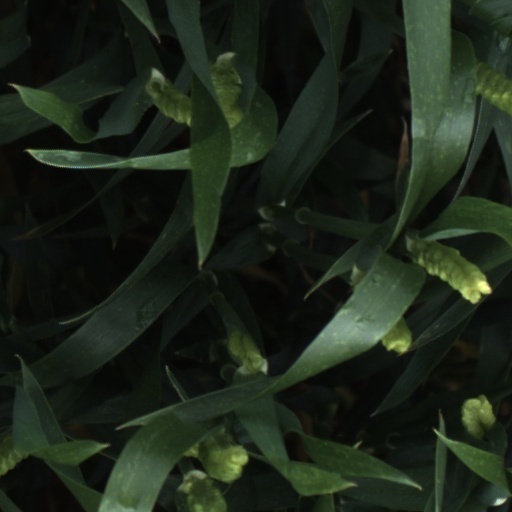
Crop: wheat